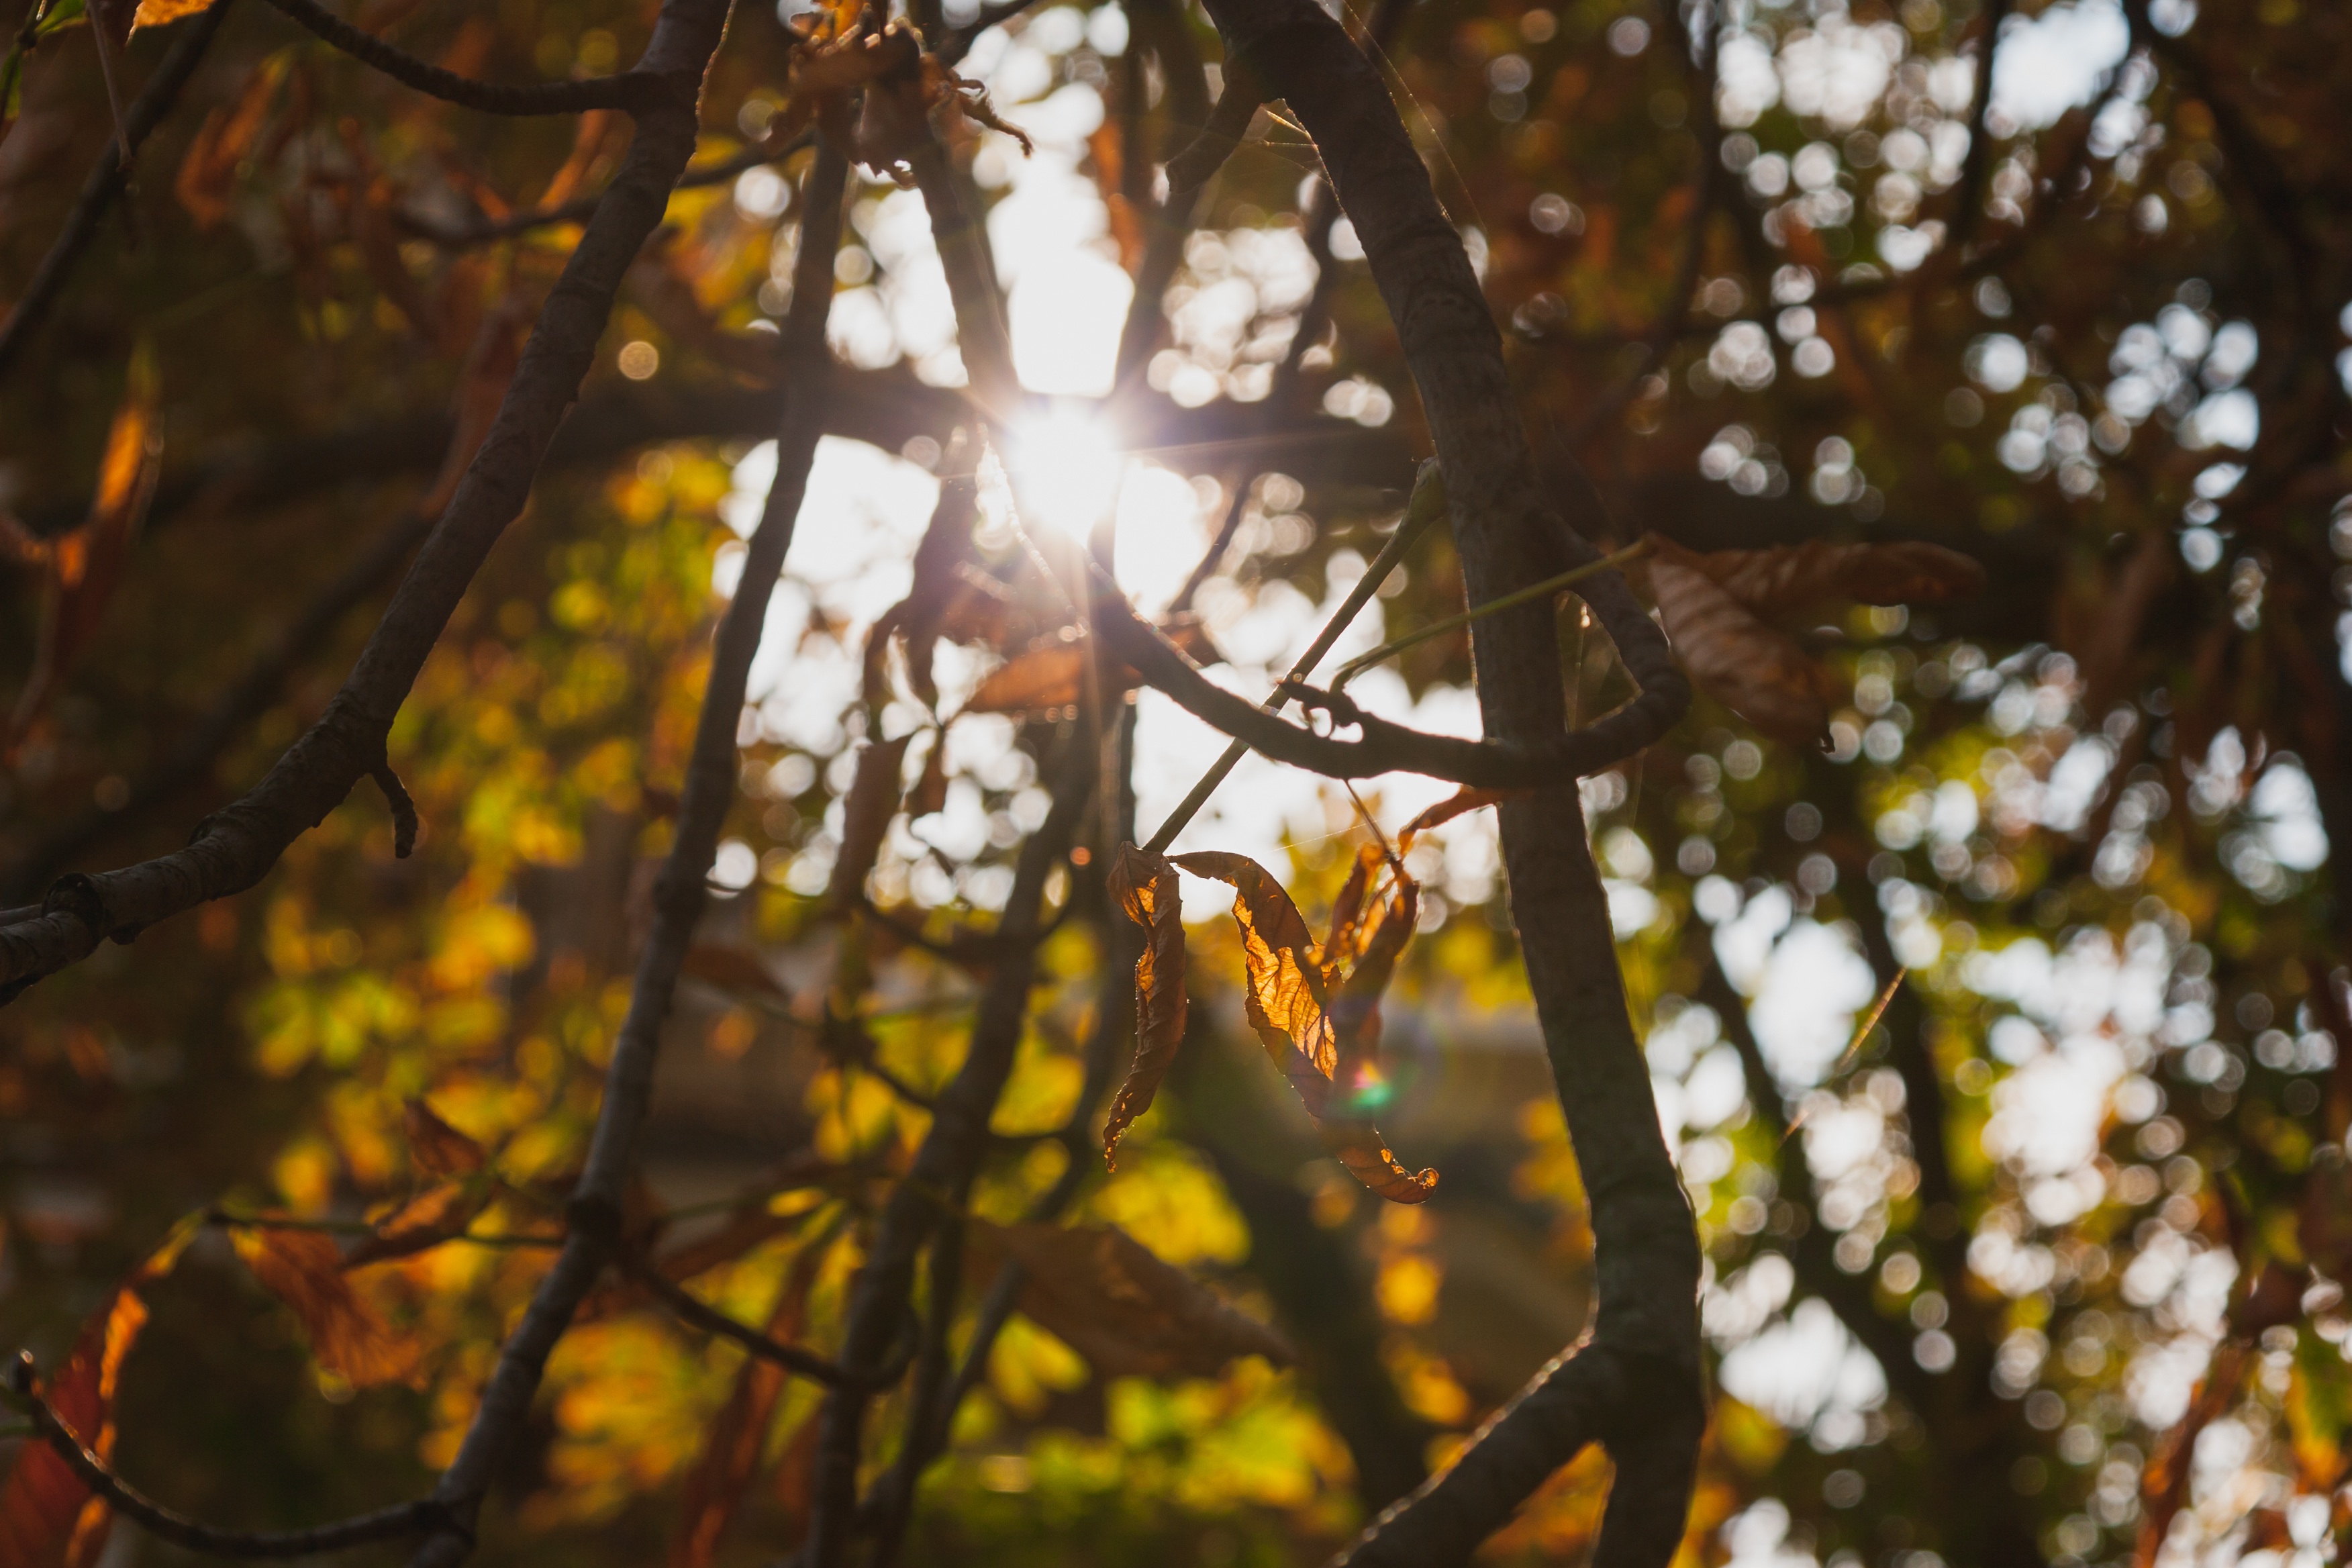
tree, nature, forest, branch, light, plant, sunlight, leaf, flower, autumn, botany, yellow, season, deciduous, woodland, woody plant